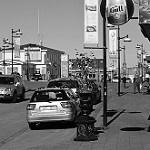
Label: B & W